Flag of Iceland

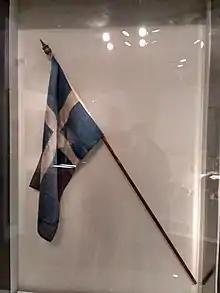
Old Icelandic flag (which was never an official flag) in the National Museum of Iceland, in Reykjavik, Iceland.

According to a legend described in Andrew Evans' "Iceland", a red cloth with a white cross fell from the heavens, ensuring Danish victory at the Battle of Valdemar in the 13th century. Denmark then used the cross on its flag throughout its Nordic territories as a sign of divine right. Upon Iceland's independence, they continued to use the Christian symbol.